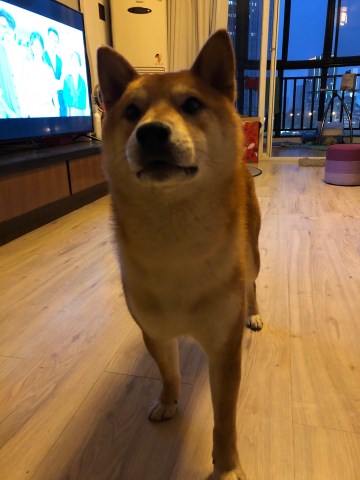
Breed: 1043-n000001-Shiba_Dog